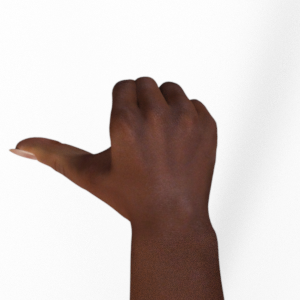
Label: rock